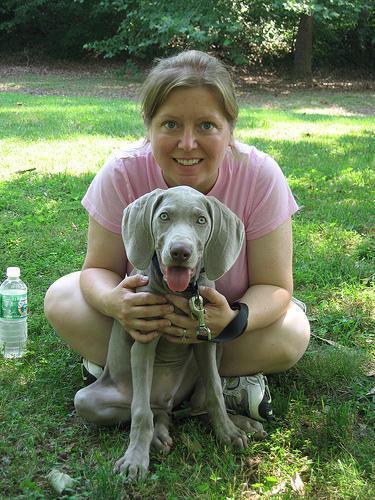
Weimaraner